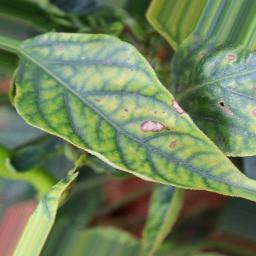
Label: nutritional